Joseph Goupy

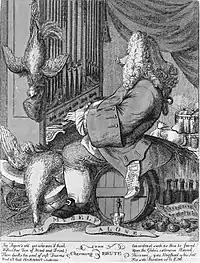
"The Charming Brute" - caricature by Joseph Goupy of Handel, 1754

Joseph Goupy (–1769) was an English engraver, painter, set designer and watercolourist. He was of French descent living and working in London from at least 1711.